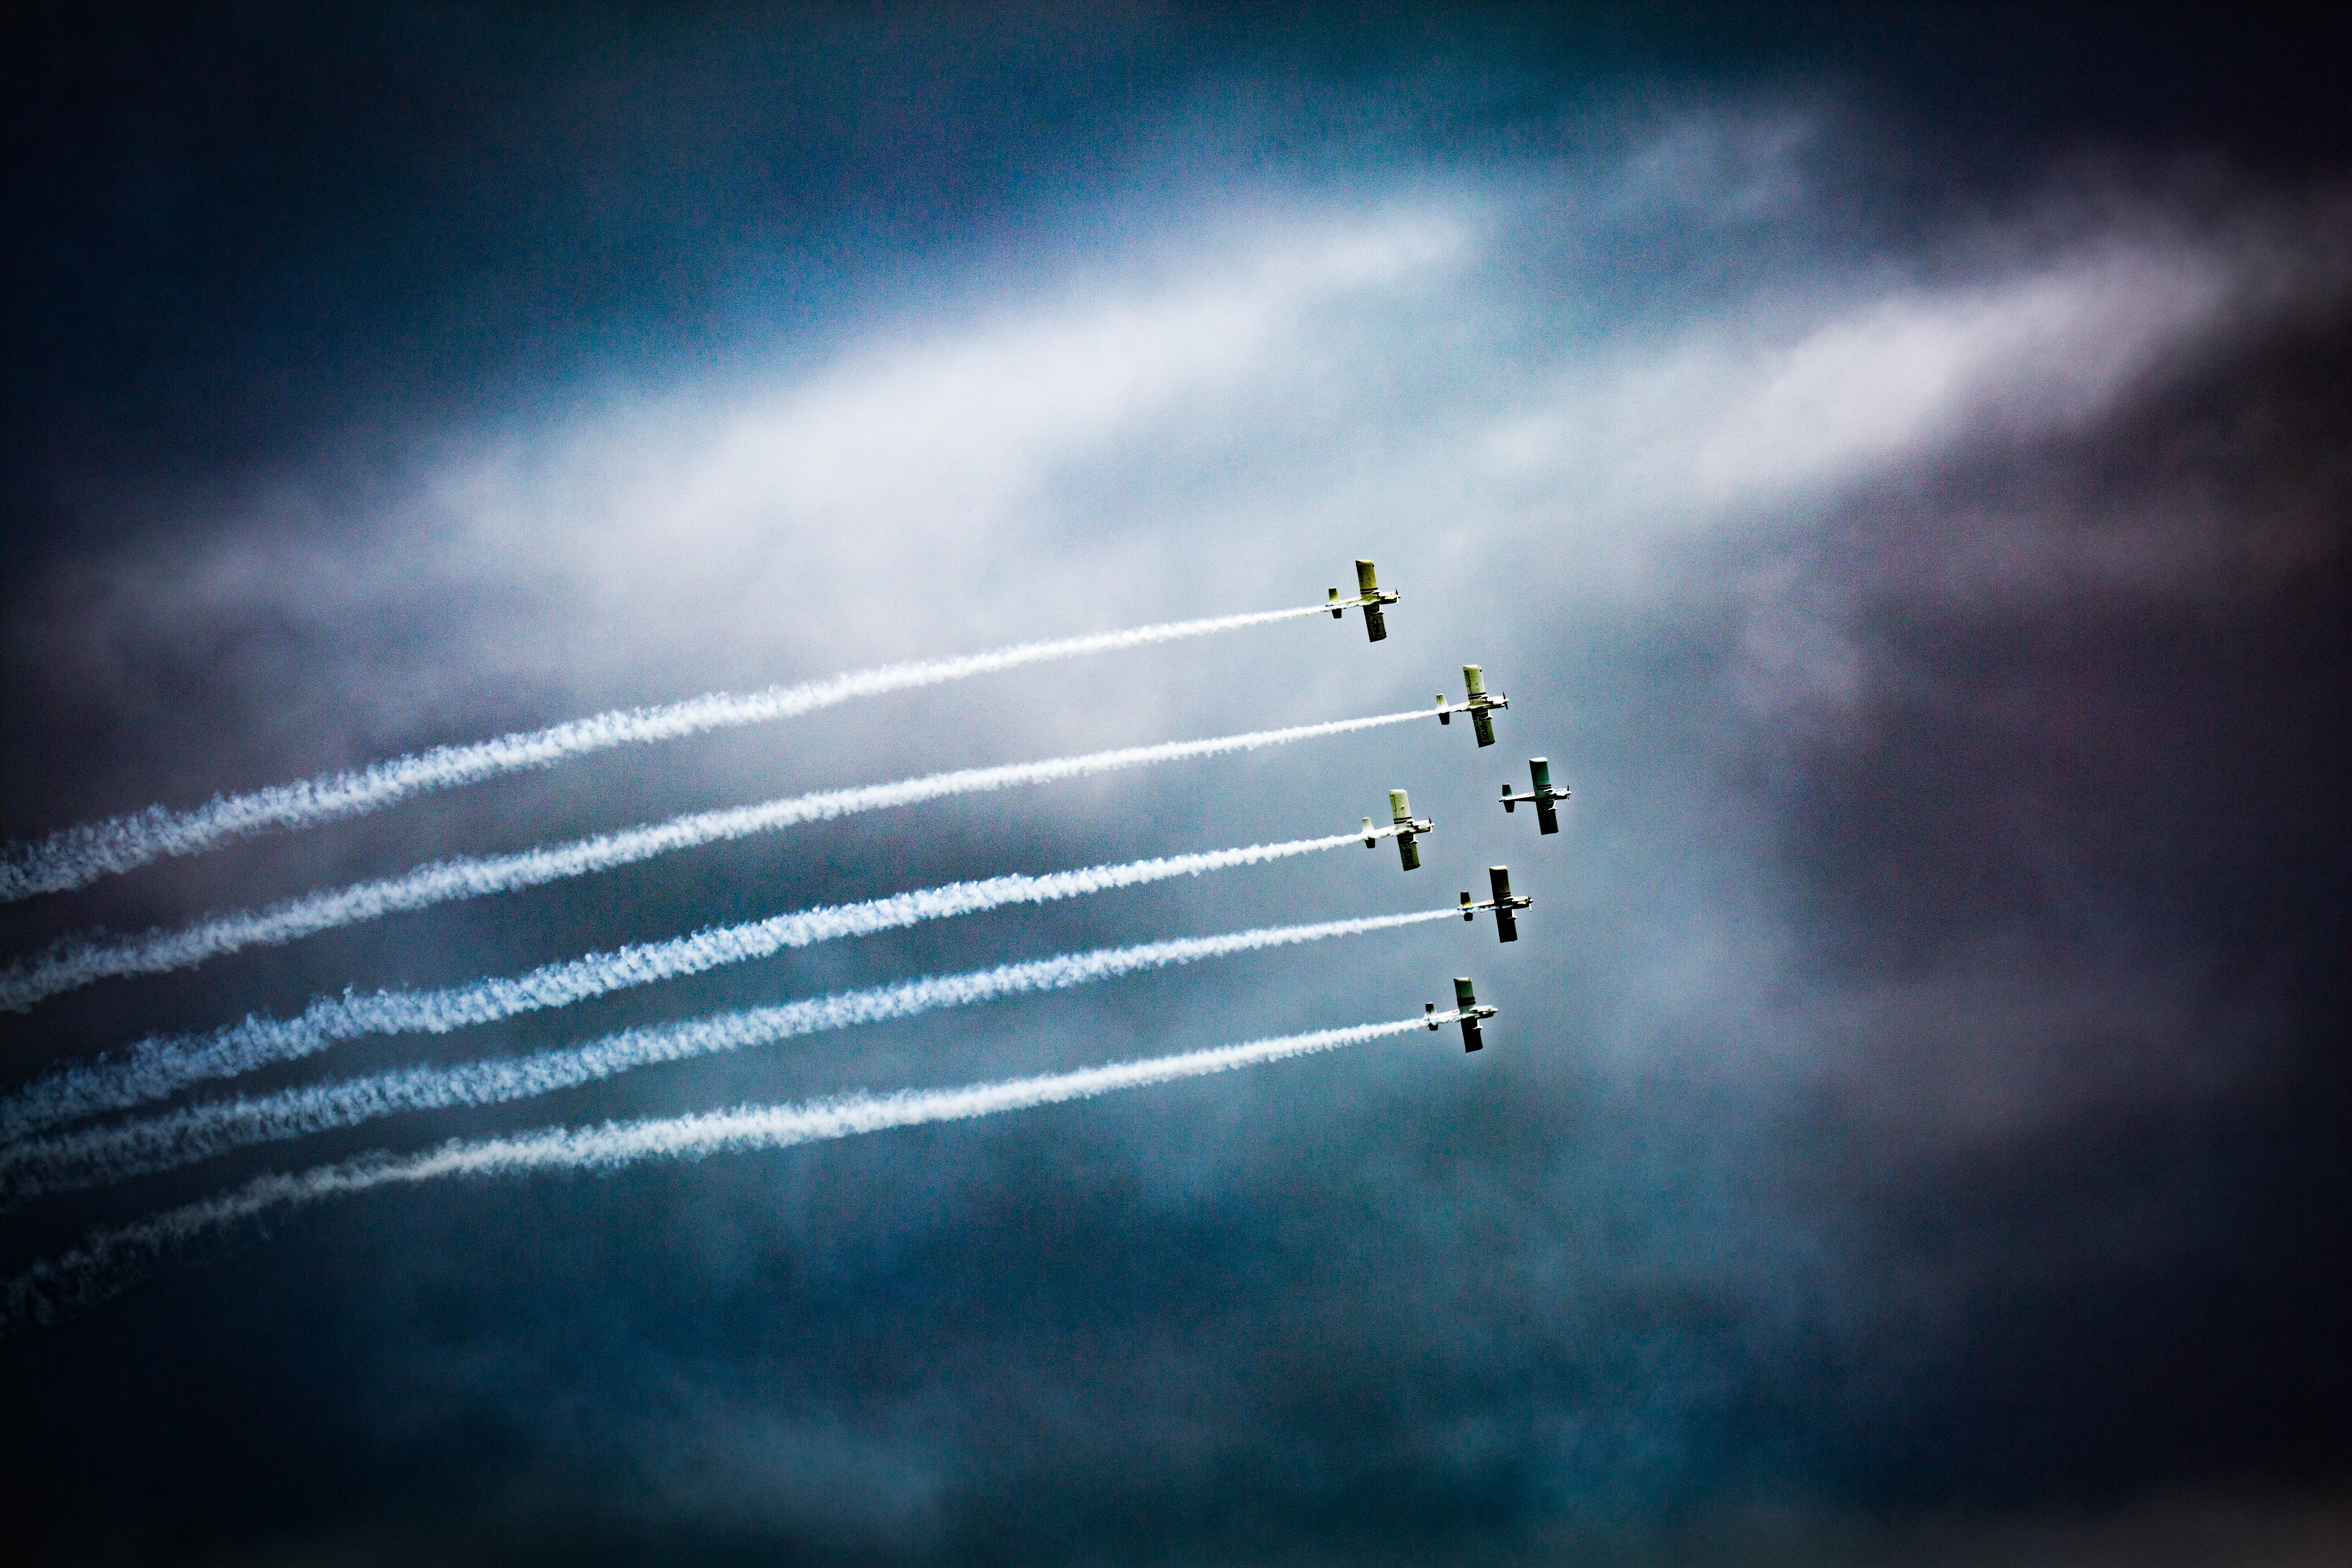
wing, light, cloud, sky, night, sunlight, atmosphere, airplane, plane, aircraft, line, reflection, aviation, flight, darkness, blue, aeroplane, atmosphere of earth, computer wallpaper